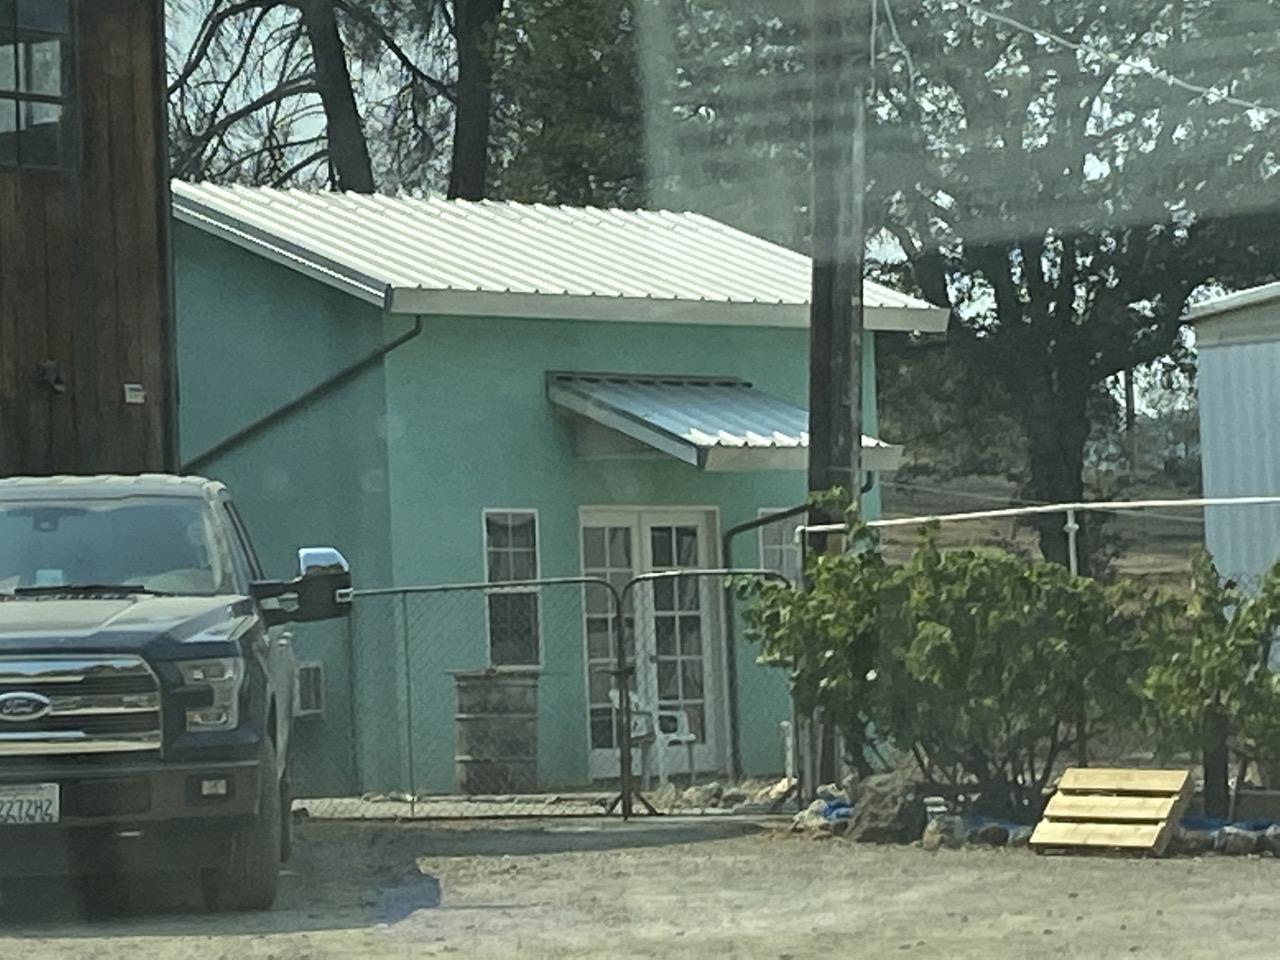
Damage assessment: no_damage